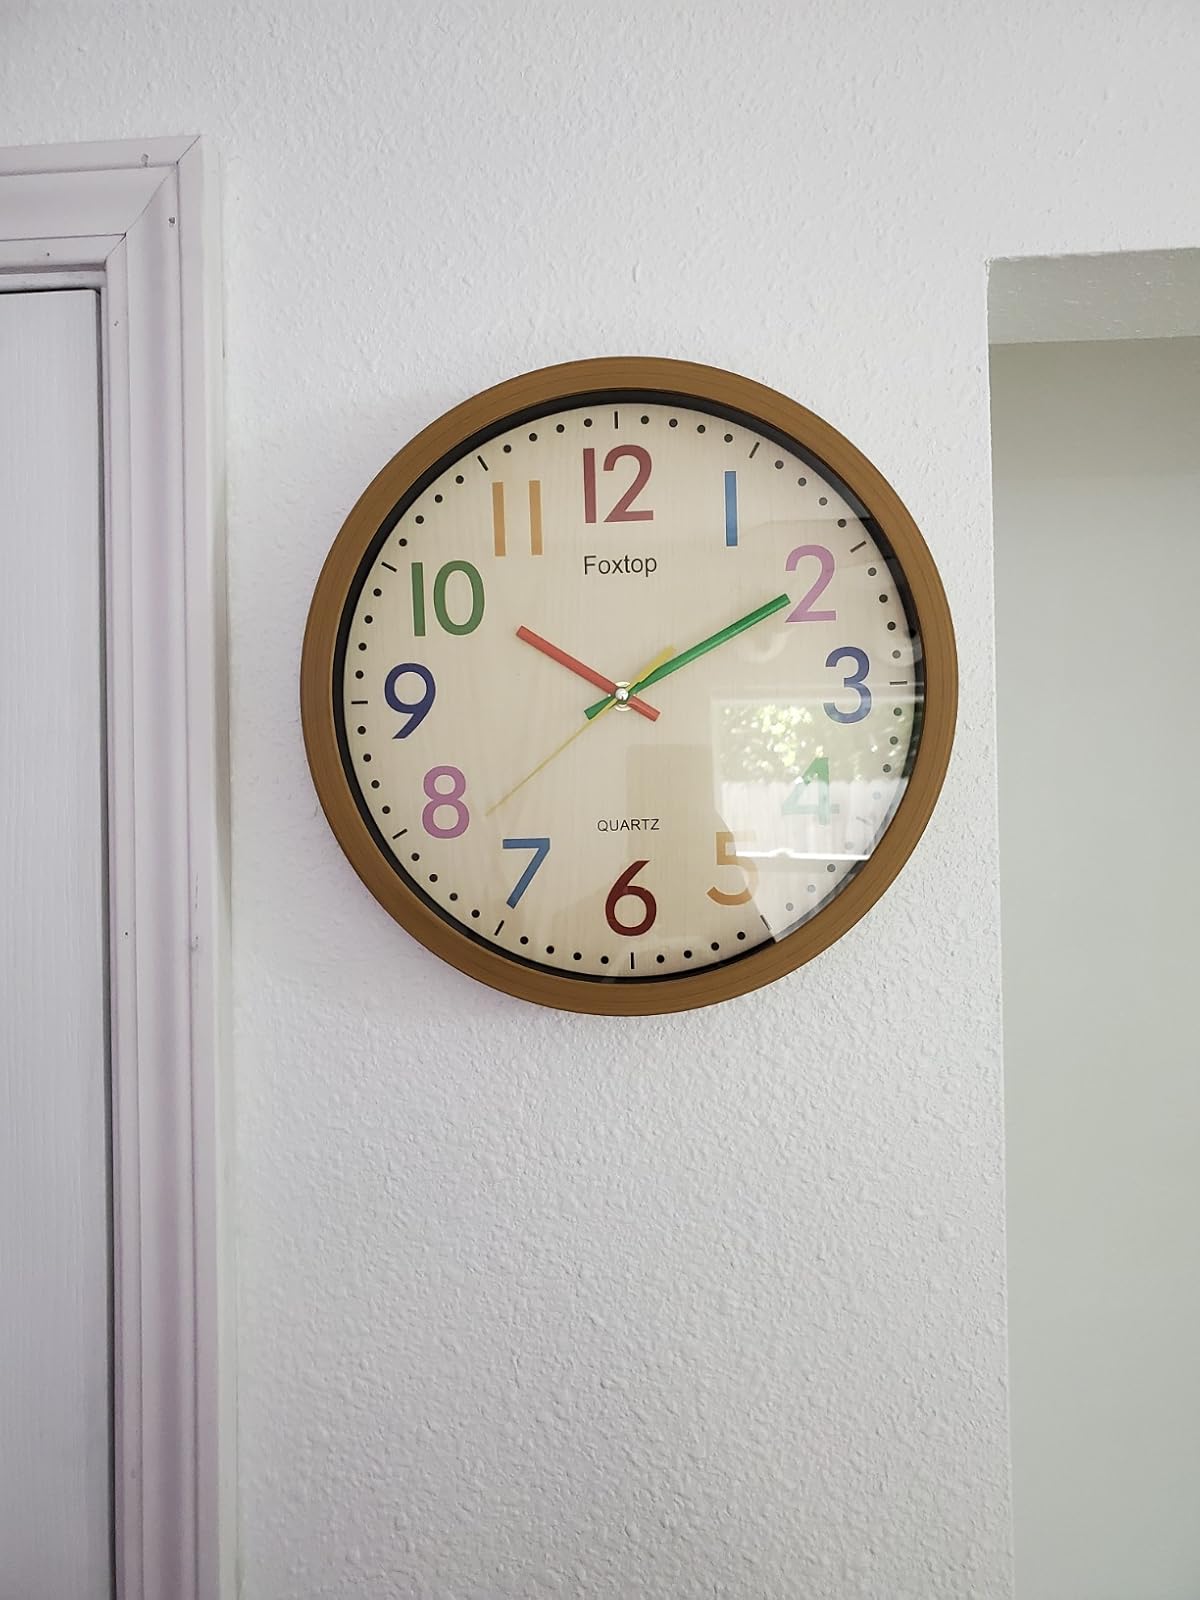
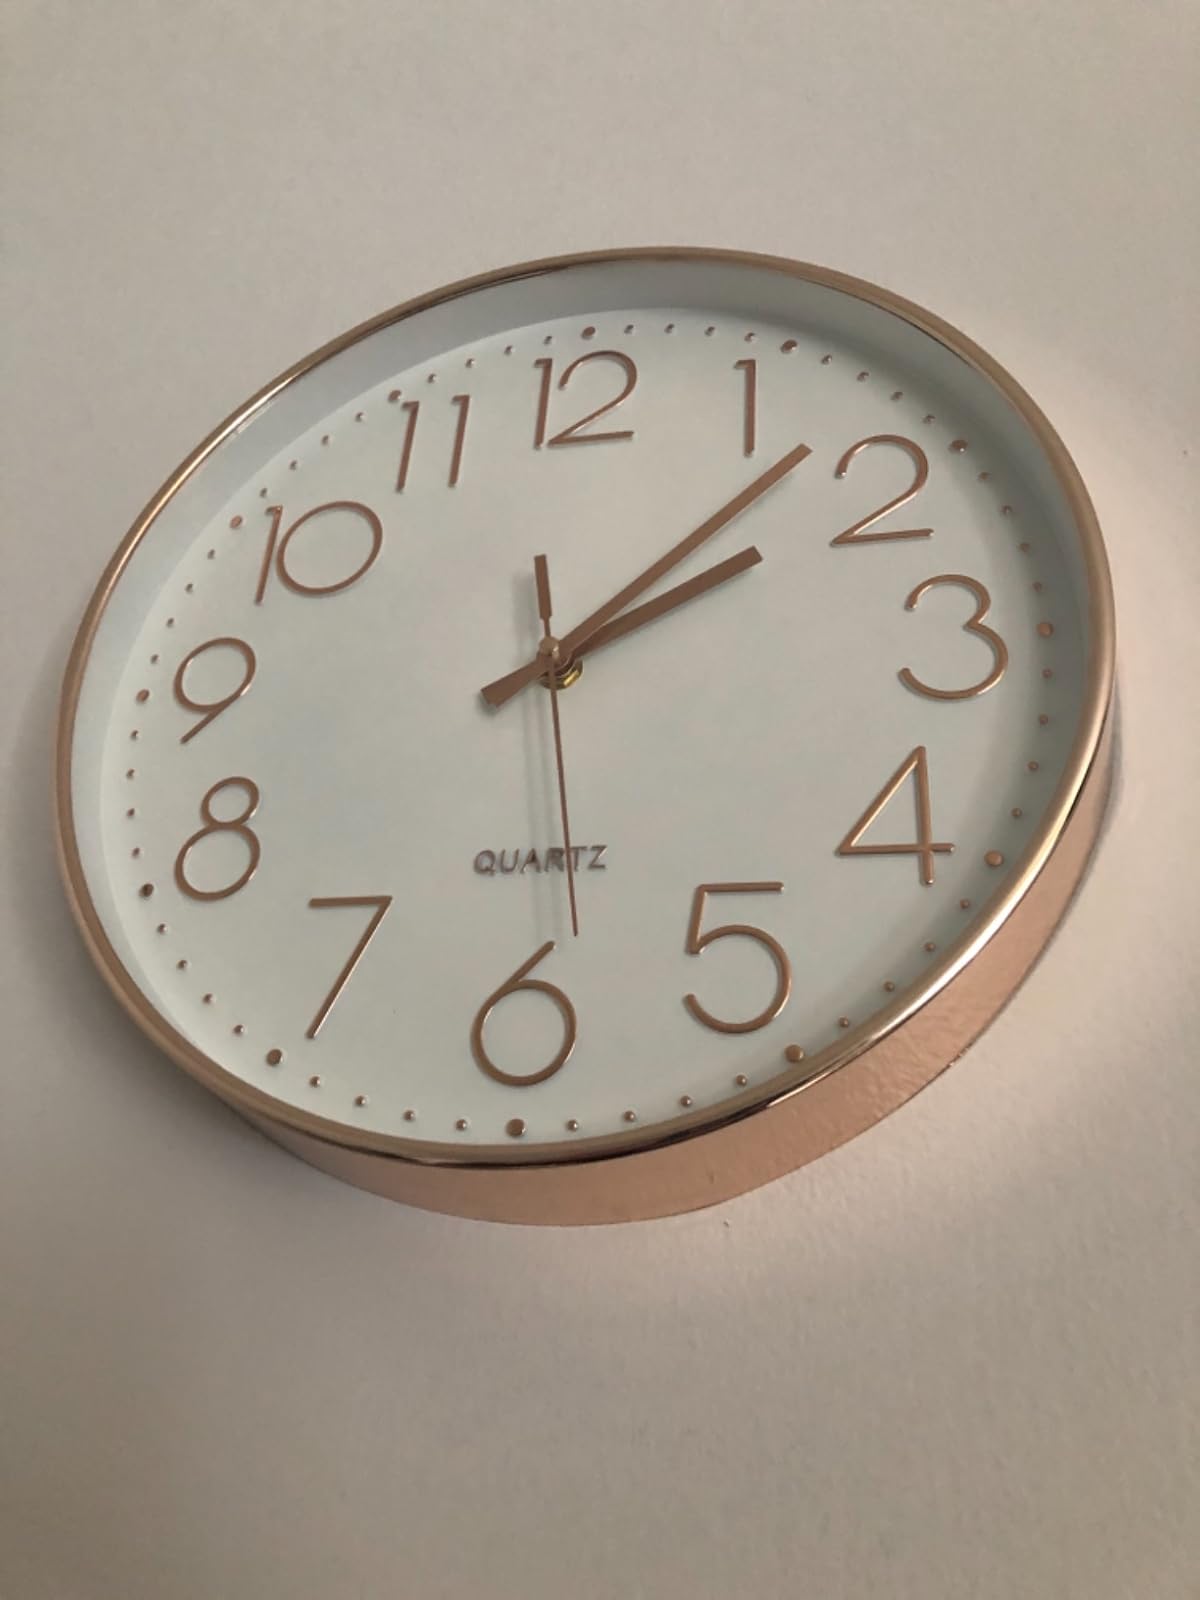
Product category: clock
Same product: no